Judge Elisha Robinson House

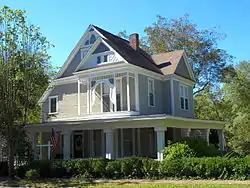

The Judge Elisha Robinson House, in Ashville, Alabama, is a Queen Anne-style house built around 1890. It was listed on the National Register of Historic Places in 1991.